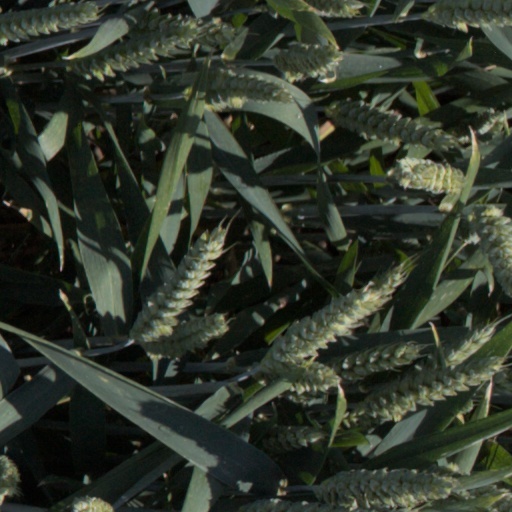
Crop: wheat